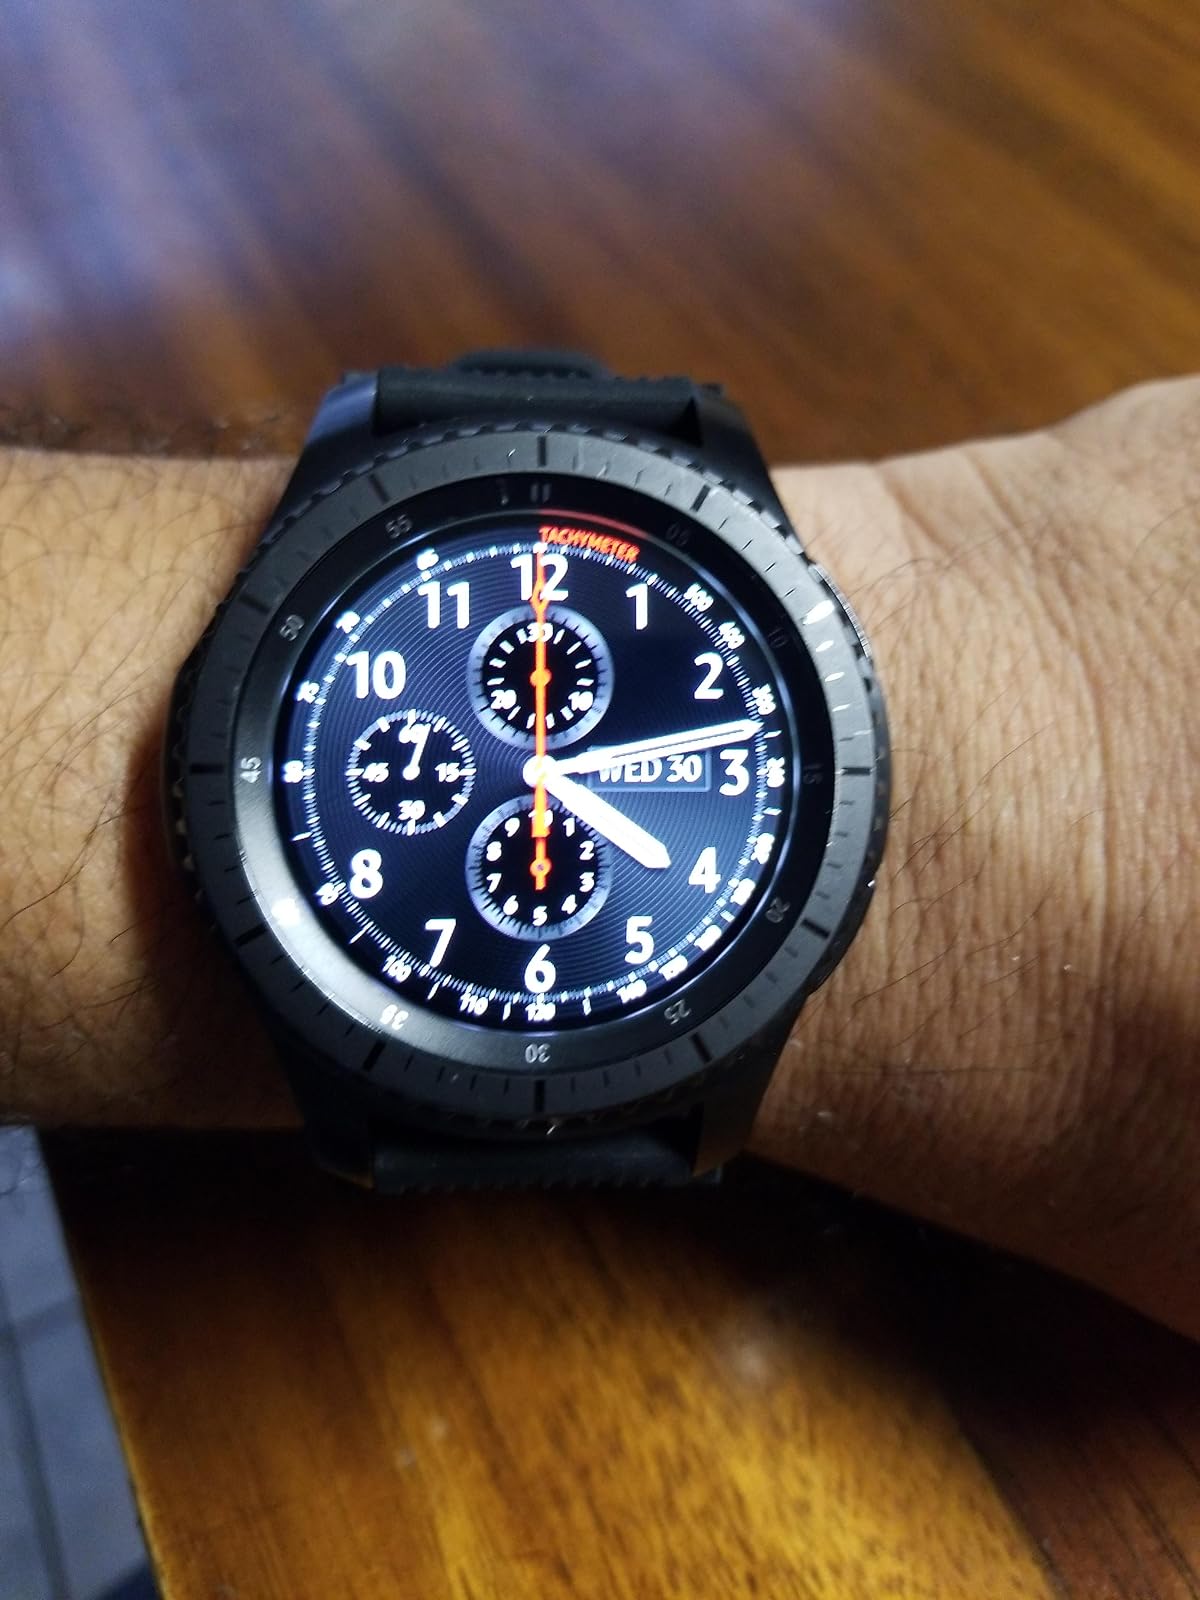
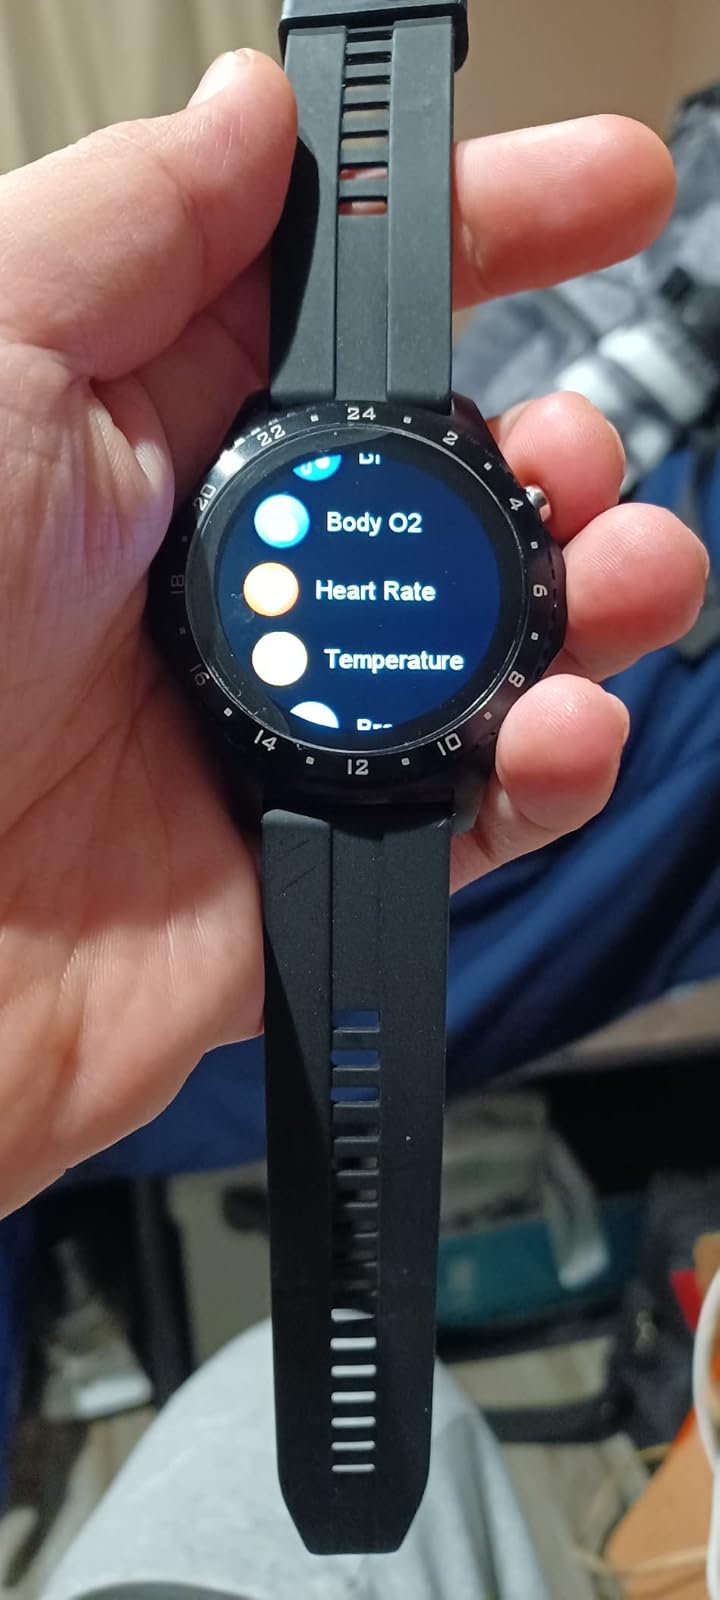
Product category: smartwatch
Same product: no